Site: brandenburg
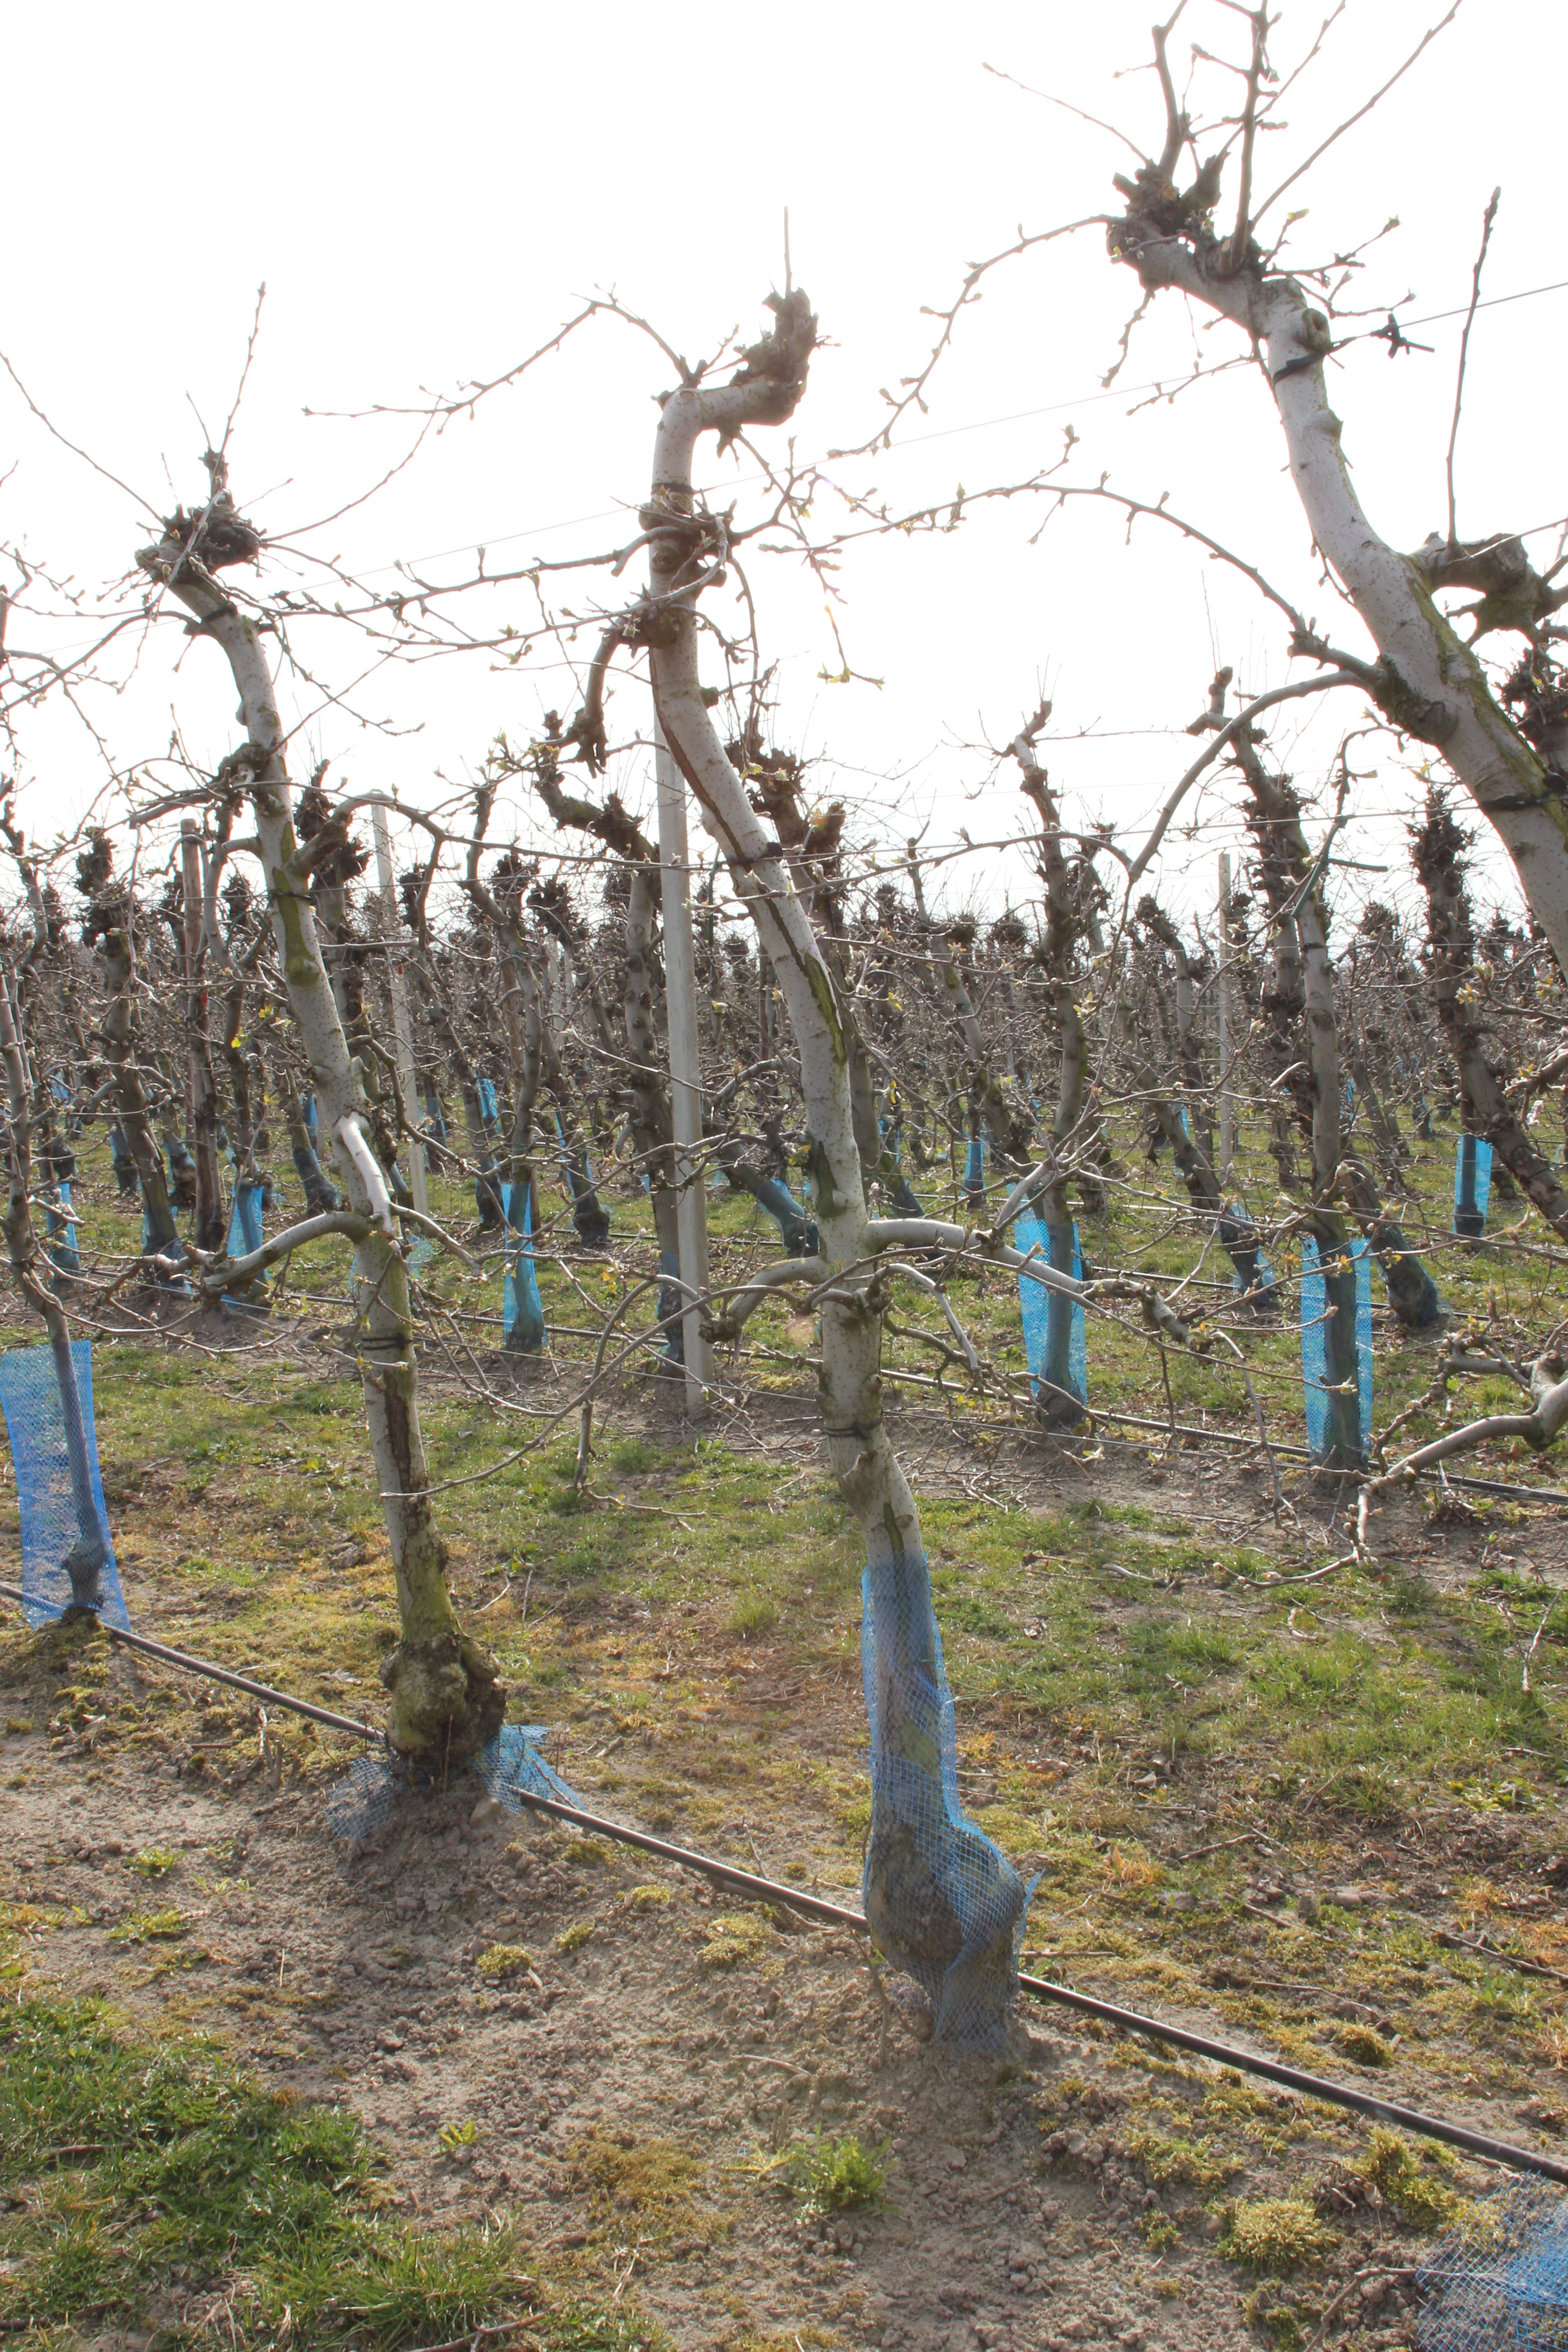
Growth stage (BBCH 54): Inflorescence emergence